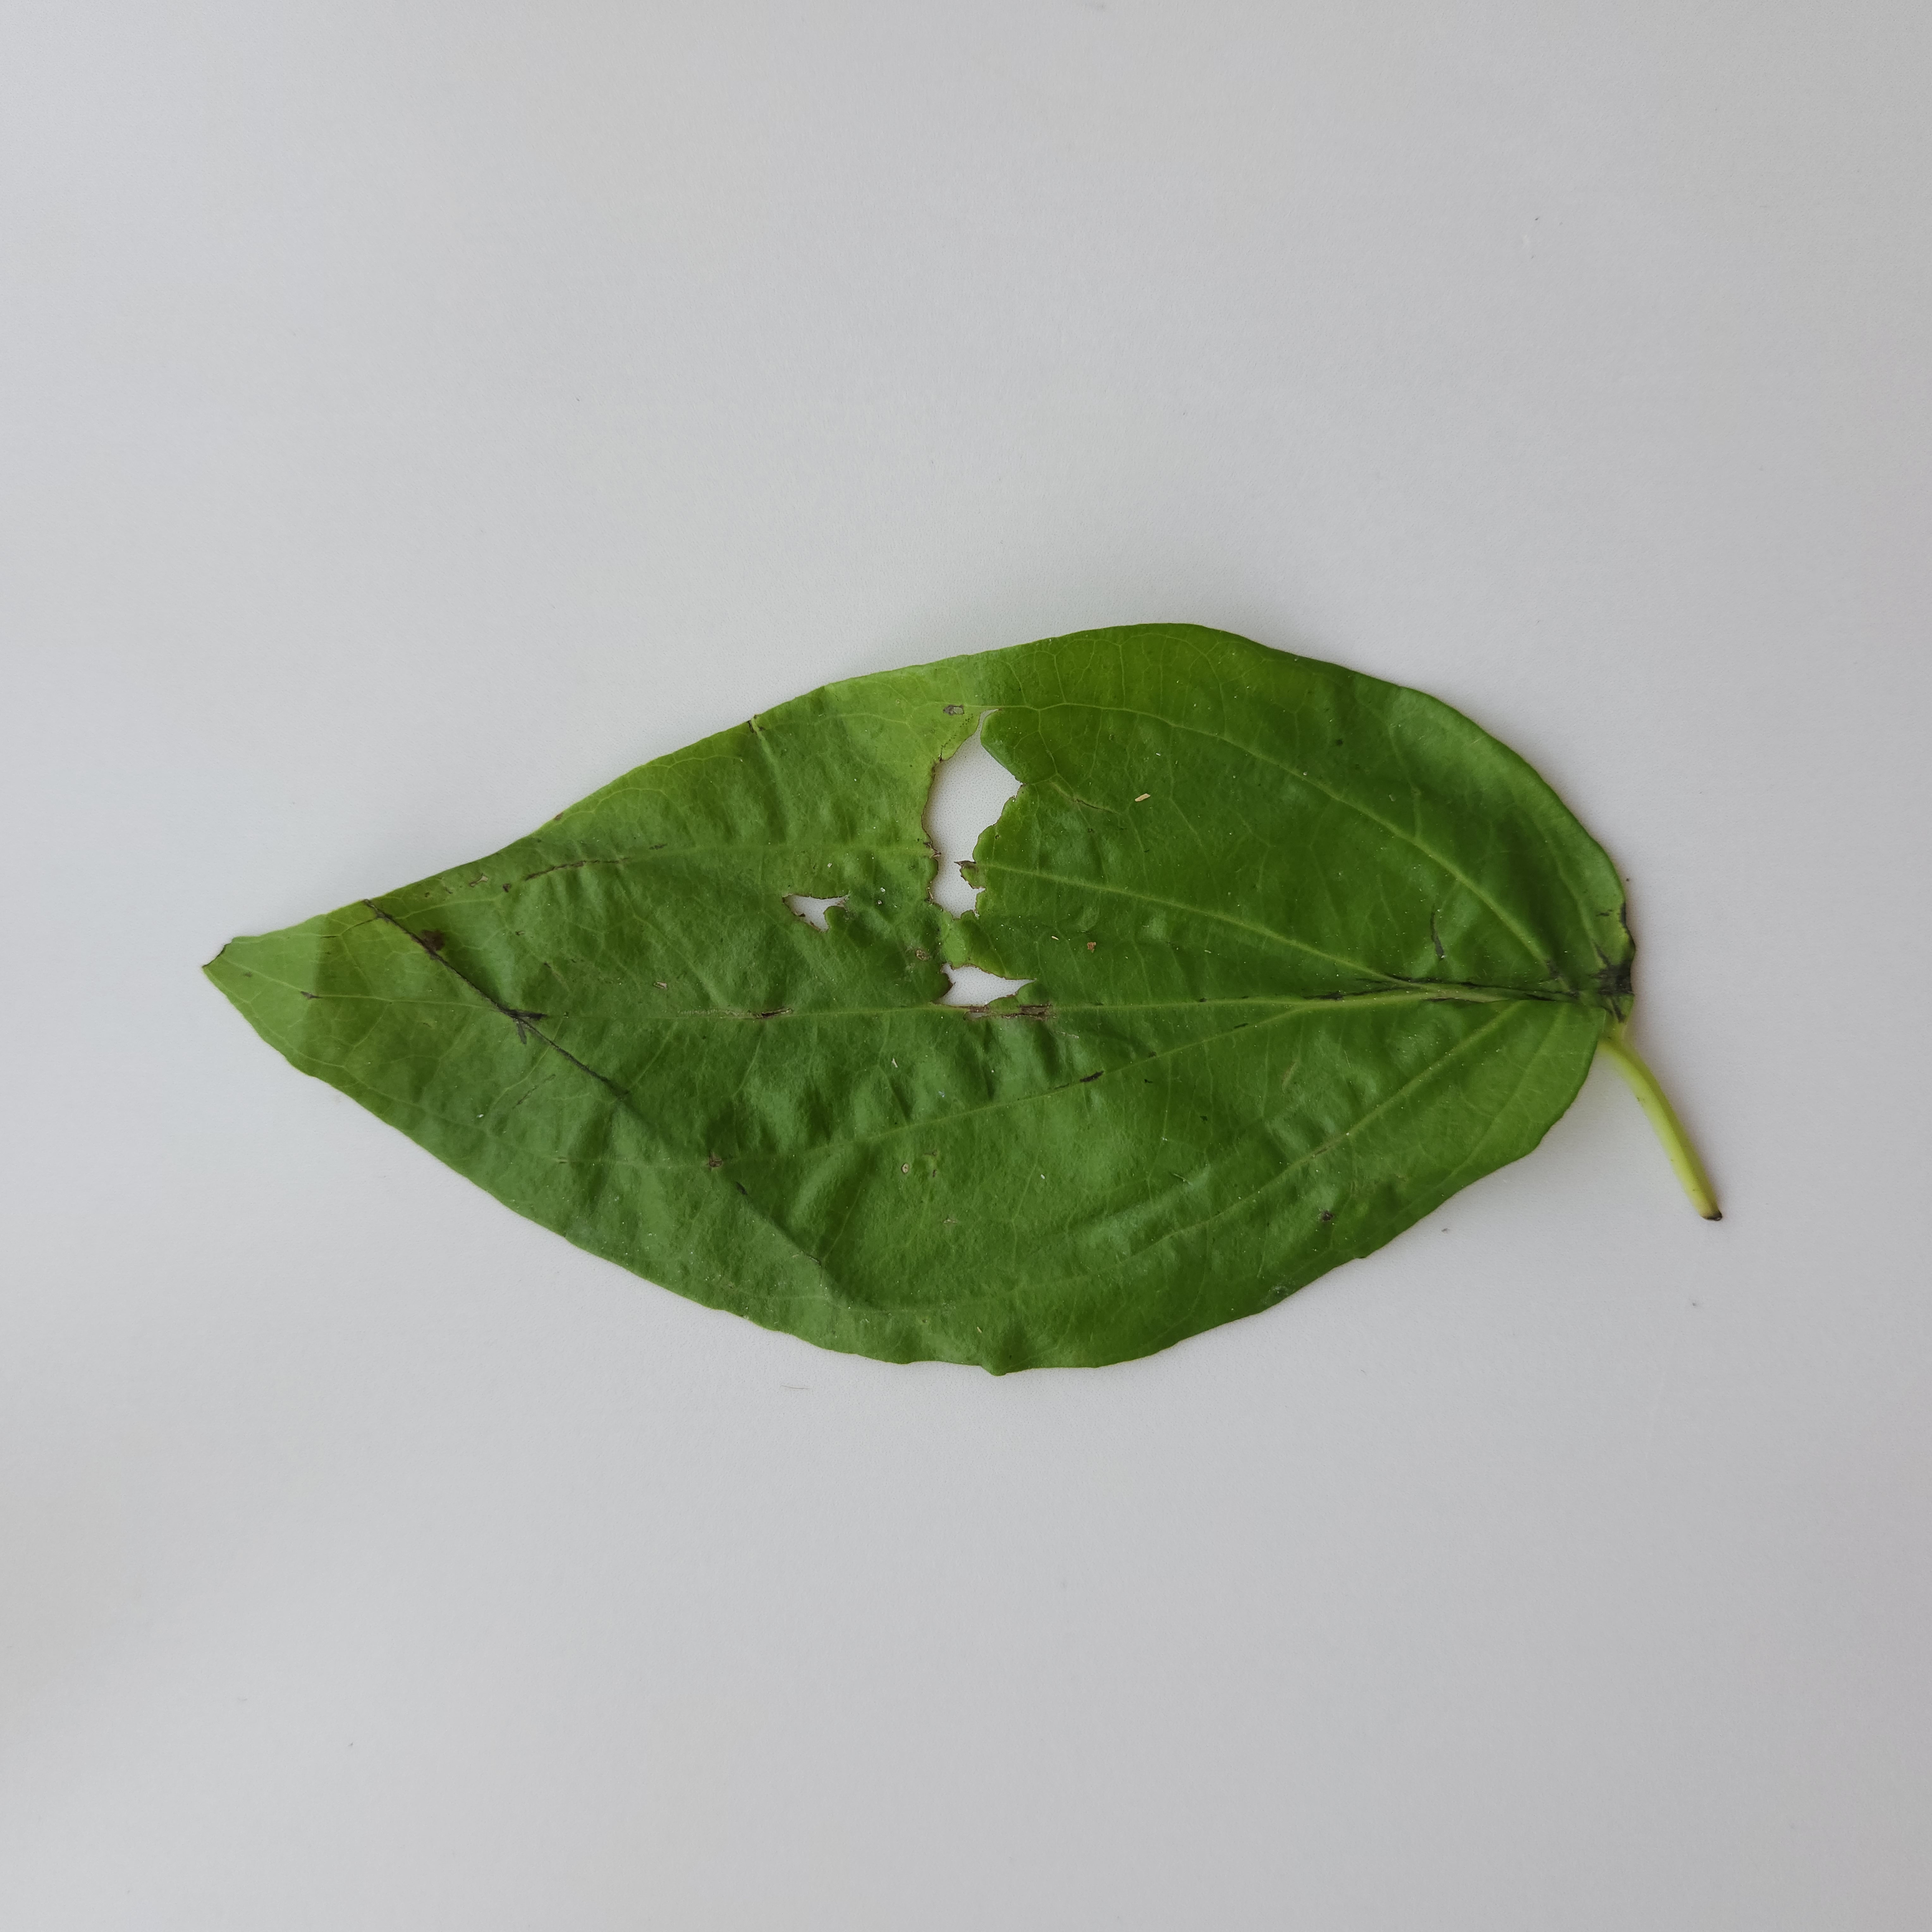
Label: Diseased